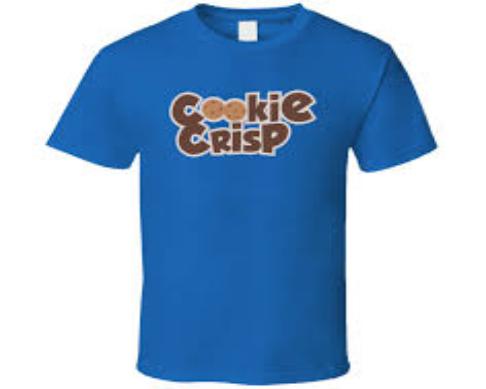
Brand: cookie crisp
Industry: Food